Papal Basilica of Saint Mary of the Angels in Assisi

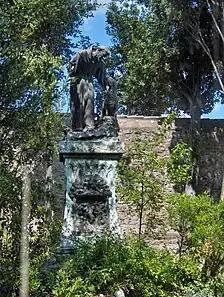
Rose garden – bronze statue by V. Rossignoli (1916).

The Cappella del Transito is the small room where St. Francis died on 3 October 1226. It was a little hut serving as a primitive infirmary for the sick. It is decorated at the outside by the fresco of "The transito" by Domenico Bruschi (1886). On the inside, above the small altar, is the rope of St. Francis. Behind the altar, there is a glazed terracotta statue of St. Francis by Andrea della Robbia (c. 1490). On the walls there is a fresco by Giovanni Spagna (1520), depicting the earliest followers of St. Francis, with their names above each portrait (Ruffino, Leone, Masseo and Egidio).